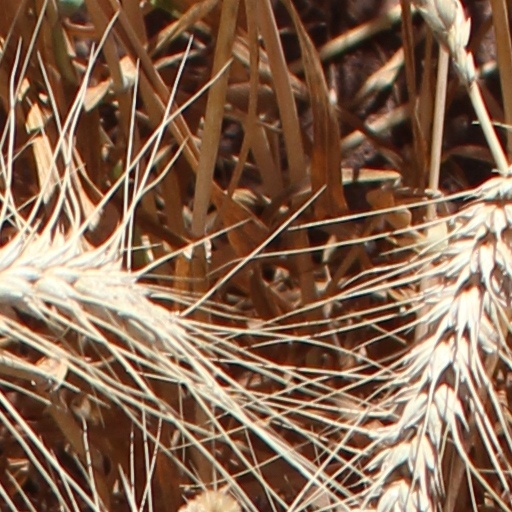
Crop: wheat